Eolambia

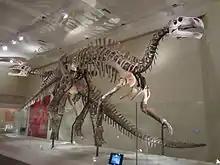
Reconstruction of "Jintasaurus", recovered by Zheng "et al." as a sister group of "Eolambia"

In 2018, Terry Gates and colleagues described the new iguanodontian genus "Choyrodon", from the same locality as "Altirhinus", considered in the past a relative of "Eolambia". Their phylogenetic analysis, based on the matrix of Norman (2015), found "Choyrodon" to be the sister taxon of "Eolambia". "Eolambia"s commonly recovered relative "Protohadros" was not present in this matrix. Three characteristics supported this sister relationship: a trapezoidally-shaped occiput, and two shared traits of the teeth. The placement of these genera relative to other hadrosauriformes depended on whether the antorbital fenestra was coded as present or absent in "Choyrodon"; the juvenile type specimen has one, but the possibility that adults would have a closed one could not be ruled out.